List of moths of Finland

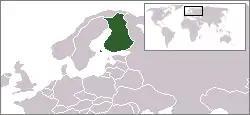
Location of Finland

Finnish moths represent about 2,431 different types of moths. The moths (mostly nocturnal) and butterflies (mostly diurnal) together make up the taxonomic order Lepidoptera.